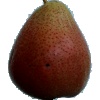
Label: pear_forelle